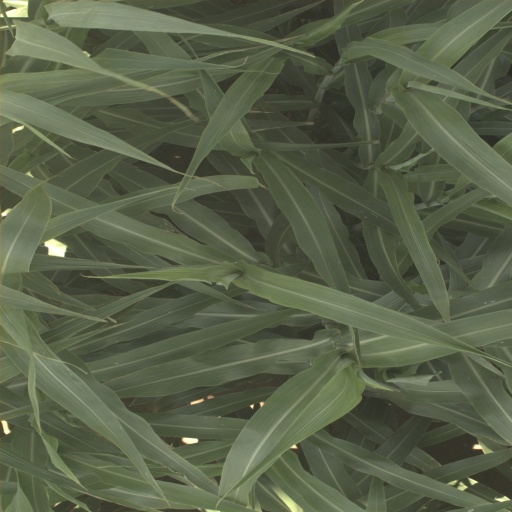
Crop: sorghum